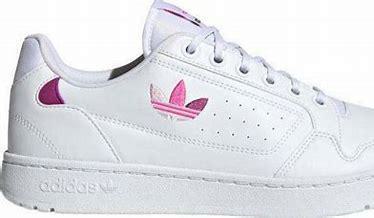
Brand: Adidas
Model: NY 90